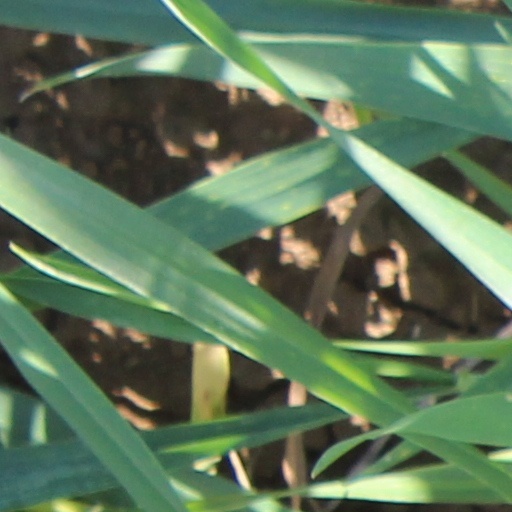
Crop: wheat